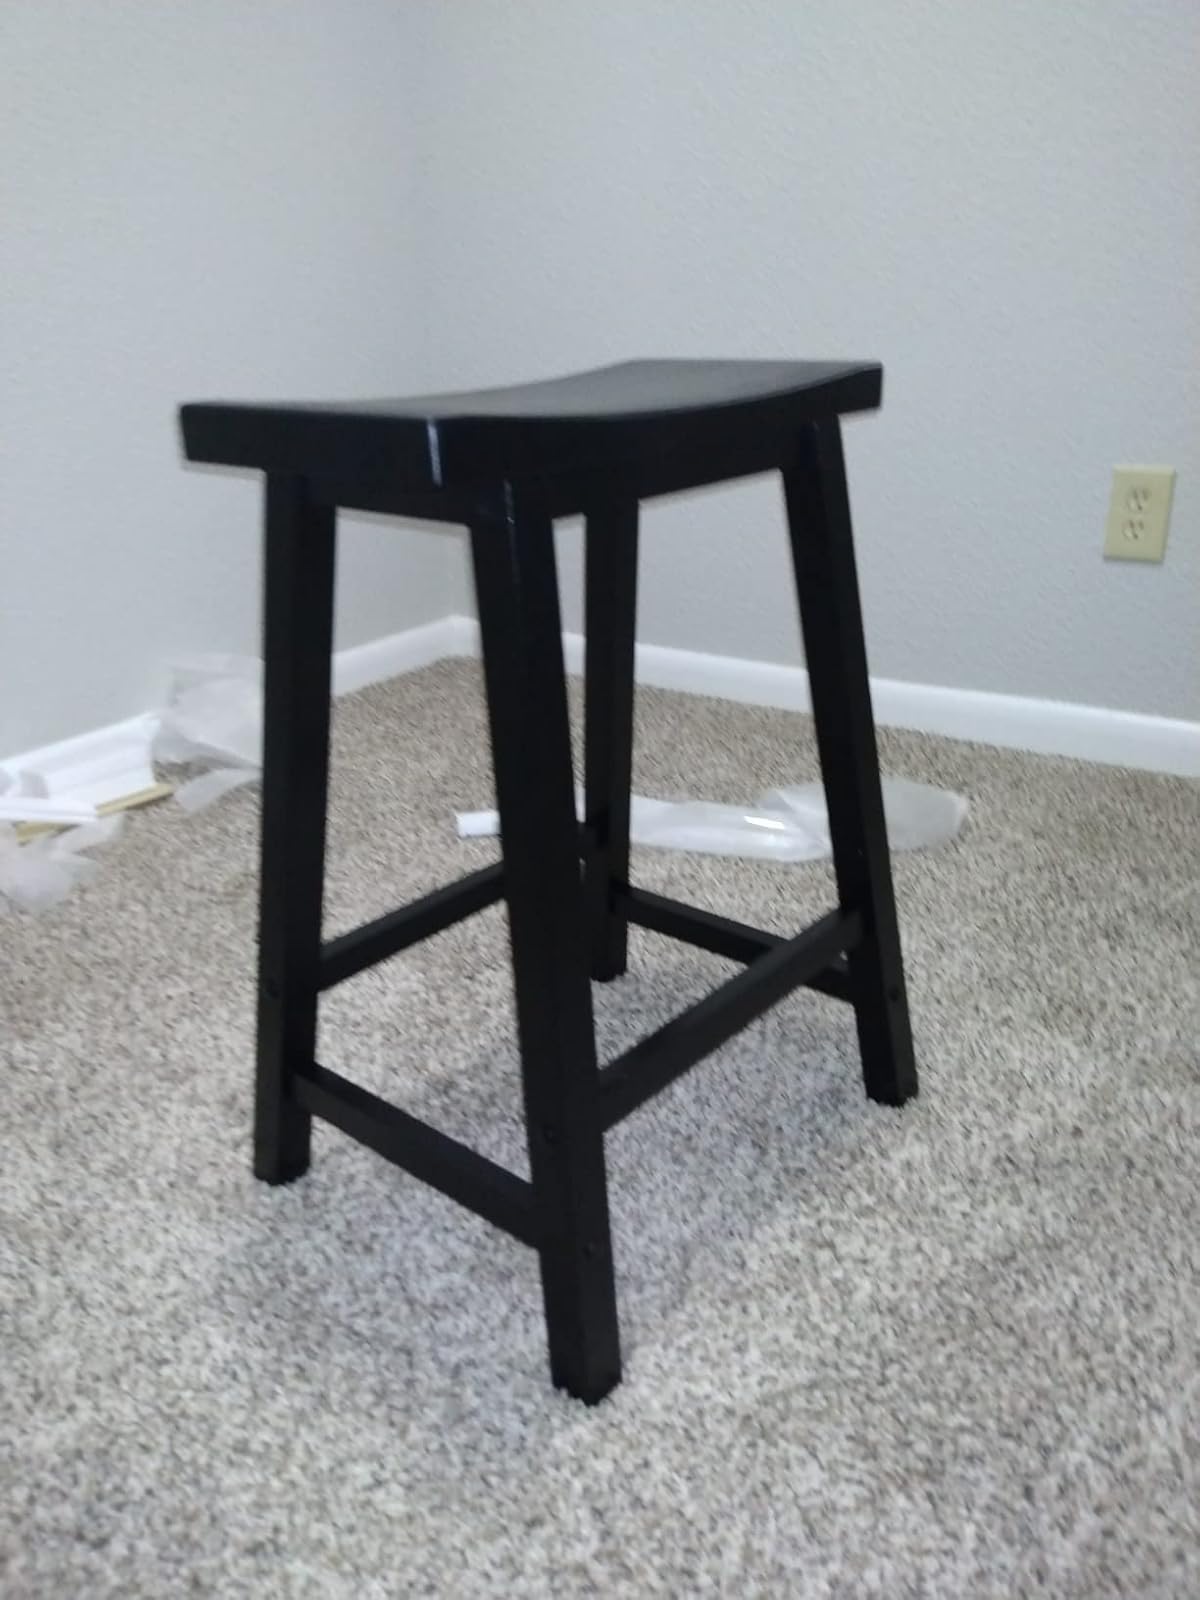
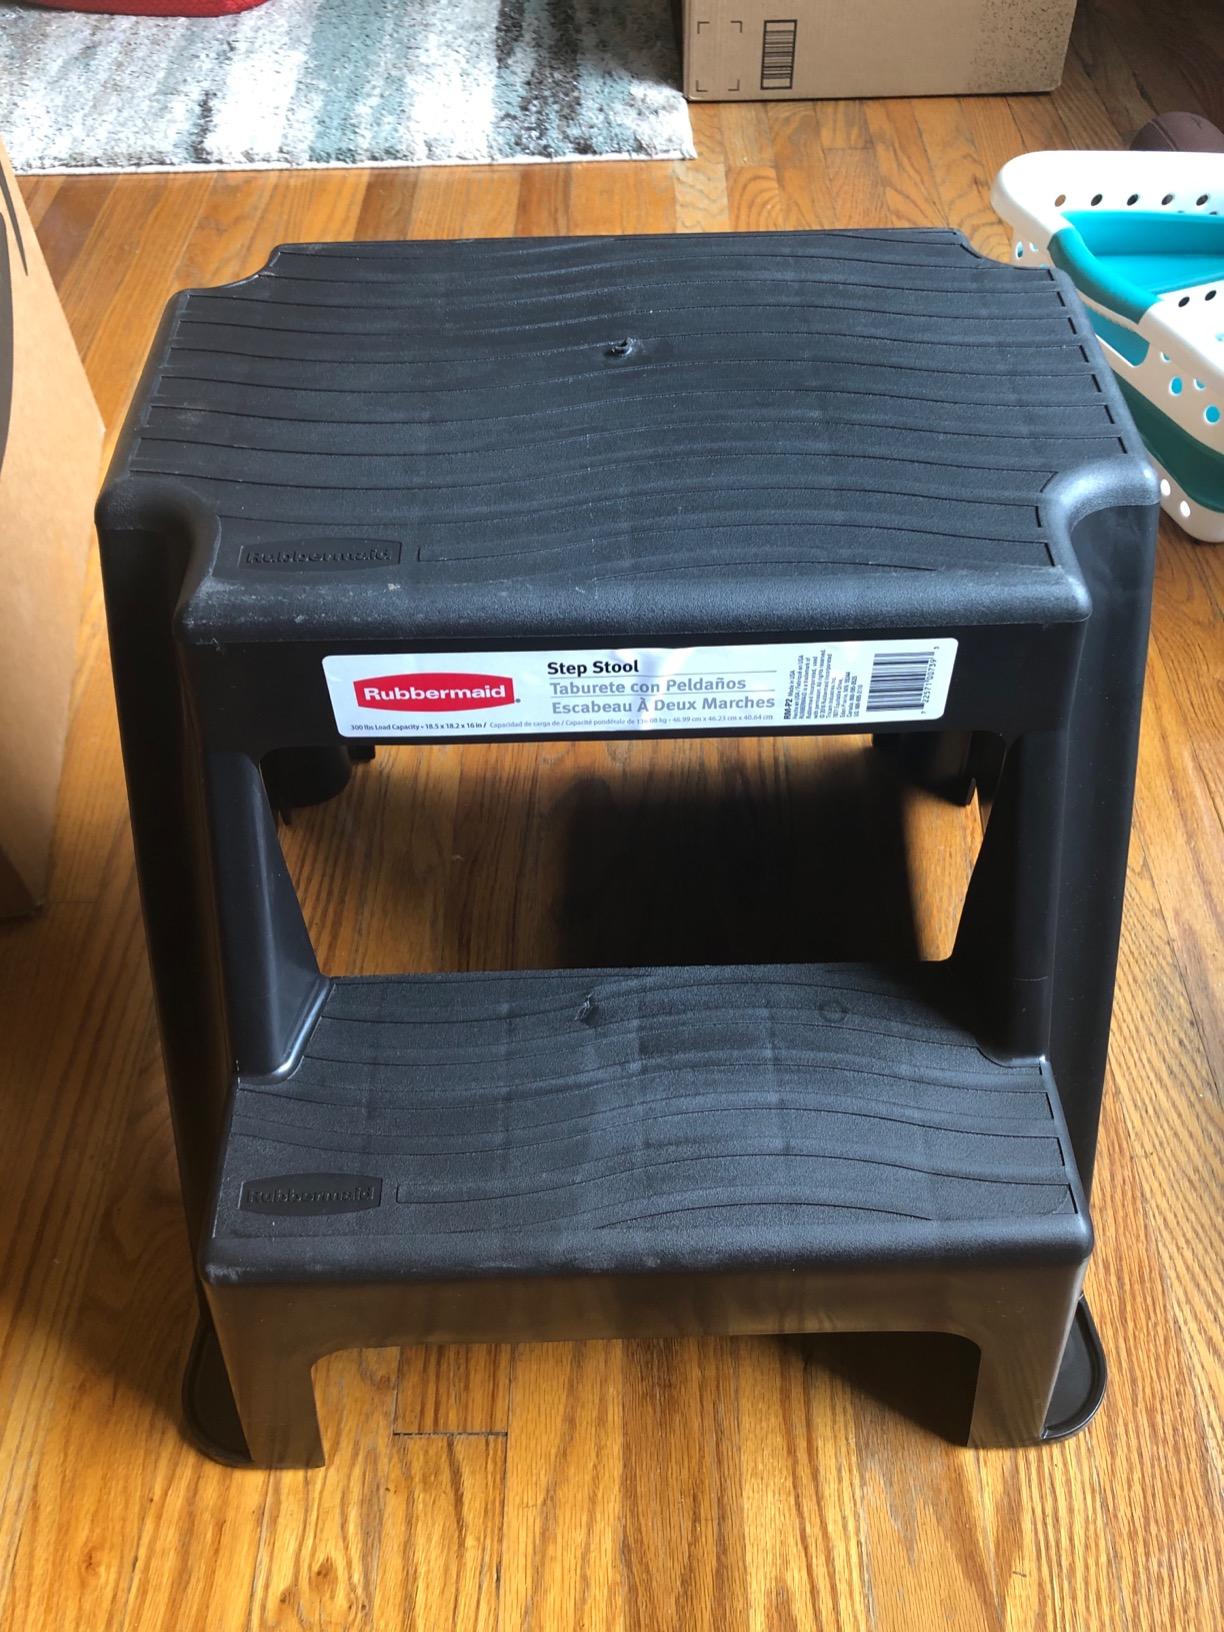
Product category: stool
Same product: no